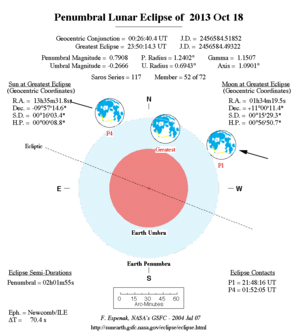
Une éclipse lunaire, ou éclipse de Lune, est une éclipse se produisant à chaque fois que la Lune se trouve dans l'ombre de la Terre. D'un point de vue lunaire, il s'agit d'une occultation du Soleil par la Terre. Cela se produit uniquement lorsque la Lune est éclairée, et quand le Soleil, la Terre et la Lune sont alignés ou proches de l’être. Le type et la taille d'une éclipse lunaire dépendent de la position relative de la Lune par rapport à ses nœuds orbitaux.